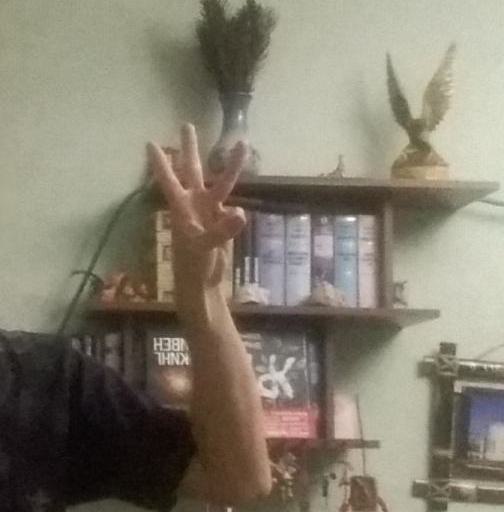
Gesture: three